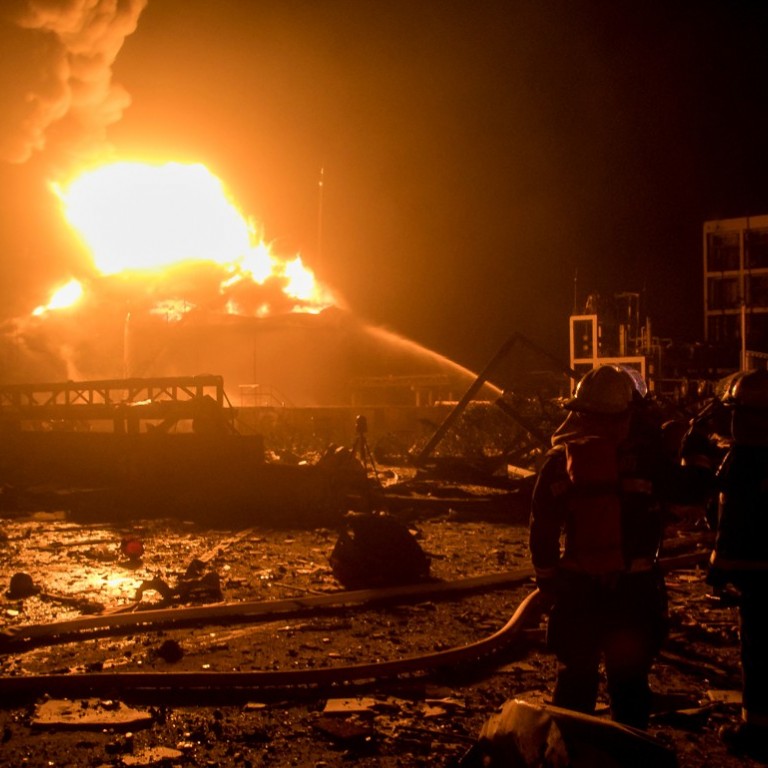
Label: urban_fire